Walter Silva

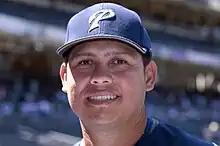
Silva with the San Diego Padres

Walter Silva (born January 4, 1977) is a Mexican professional baseball pitcher who is a free agent. He has previously played in Major League Baseball (MLB) for the San Diego Padres and in the Chinese Professional Baseball League (CPBL) for the La New Bears.